John Barker (ballet)

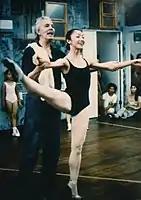
John Barker teaching at the Su Jee Ballet School in Taipei, Taiwan

Barker studied and collaborated for many years with , who was Agrippina Vaganova's assistant. He translated from Russian to English the "School of Classical Dance : the textbook of the Vaganova Choreographic School, Leningrad, USSR," written by Vera Kostrovitskaya and Alexei Pisarev. He also translated and published in the U.S., "101 classical dance lessons : from the first through the eighth year of study : with forty-eight lessons on pointe" written by Vera Kostrovitskaya. Barker also wrote and published a ballet bulletin, "Soubresaut".